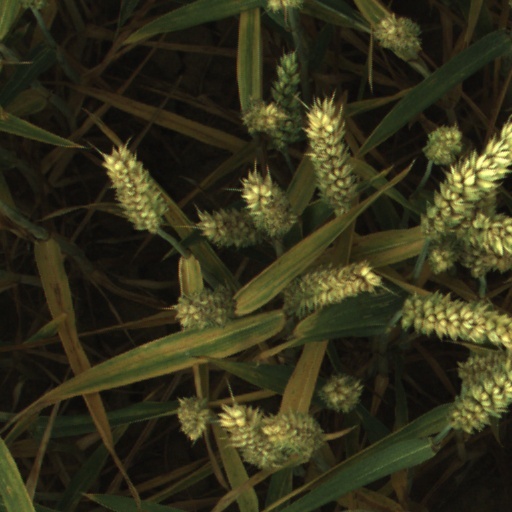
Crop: wheat